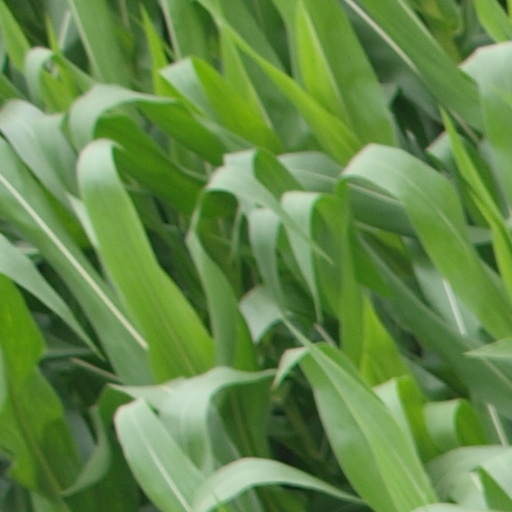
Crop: maize; corn